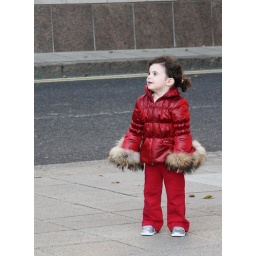
girl in red